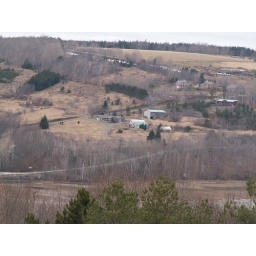
only snow in bear river is at the woolavers